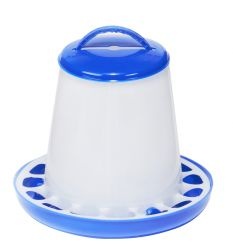
Double-Tuf Plastic Poultry Feeder
This is a great Poultry Feeder designed exclusively for the hobbyist. The built-in Feed Saver Ring minimizes spillage and prevents wasted food. Durable one-piece construction of the jar and Feed Saver Ring for quick and easy assembly. Made of impact-resistant plastic that won't rust or corrode. The included plastic lid protects the feed from the elements. Built-in Feed Saver Ring prevents wasted food One-piece construction of jar and feed saver for easy assembly Included plastic lid protects feed from the elements Molded from durable plastic for years of use Included carry handle for easy transporting
Brand: Miller Manufacturing Company
Category: Animals & Pet Supplies > Pet Supplies > Bird Supplies > Bird Cage Accessories > Bird Cage Food & Water Dishes > Bird Cage Food Dishes